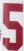
Number: 5